Great Chardonnay Showdown

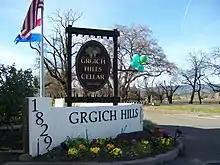
Entrance to the winning winery, Grgich Hills of California.

Five panels of five judges each first selected 19 finalists. Then ten of the original judges reviewed the finalists a second time. The winning wine was the Grgich Hills Wine Cellar Sonoma County Chardonnay 1977, which was the new winery's very first vintage. The winemaker was Mike Grgich, who had earlier made the Chateau Montelena Chardonnay that won first place among white wines at the historic Judgment of Paris wine competition.